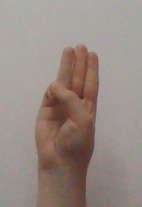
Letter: thaa